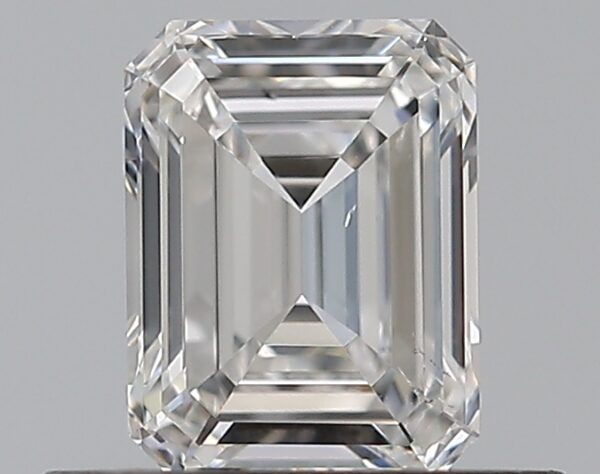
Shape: emerald
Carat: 0.5
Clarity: SI1
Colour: E
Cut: VG
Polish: EX
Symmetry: VG
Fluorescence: N
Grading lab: GIA
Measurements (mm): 5.27 x 3.98 x 2.41